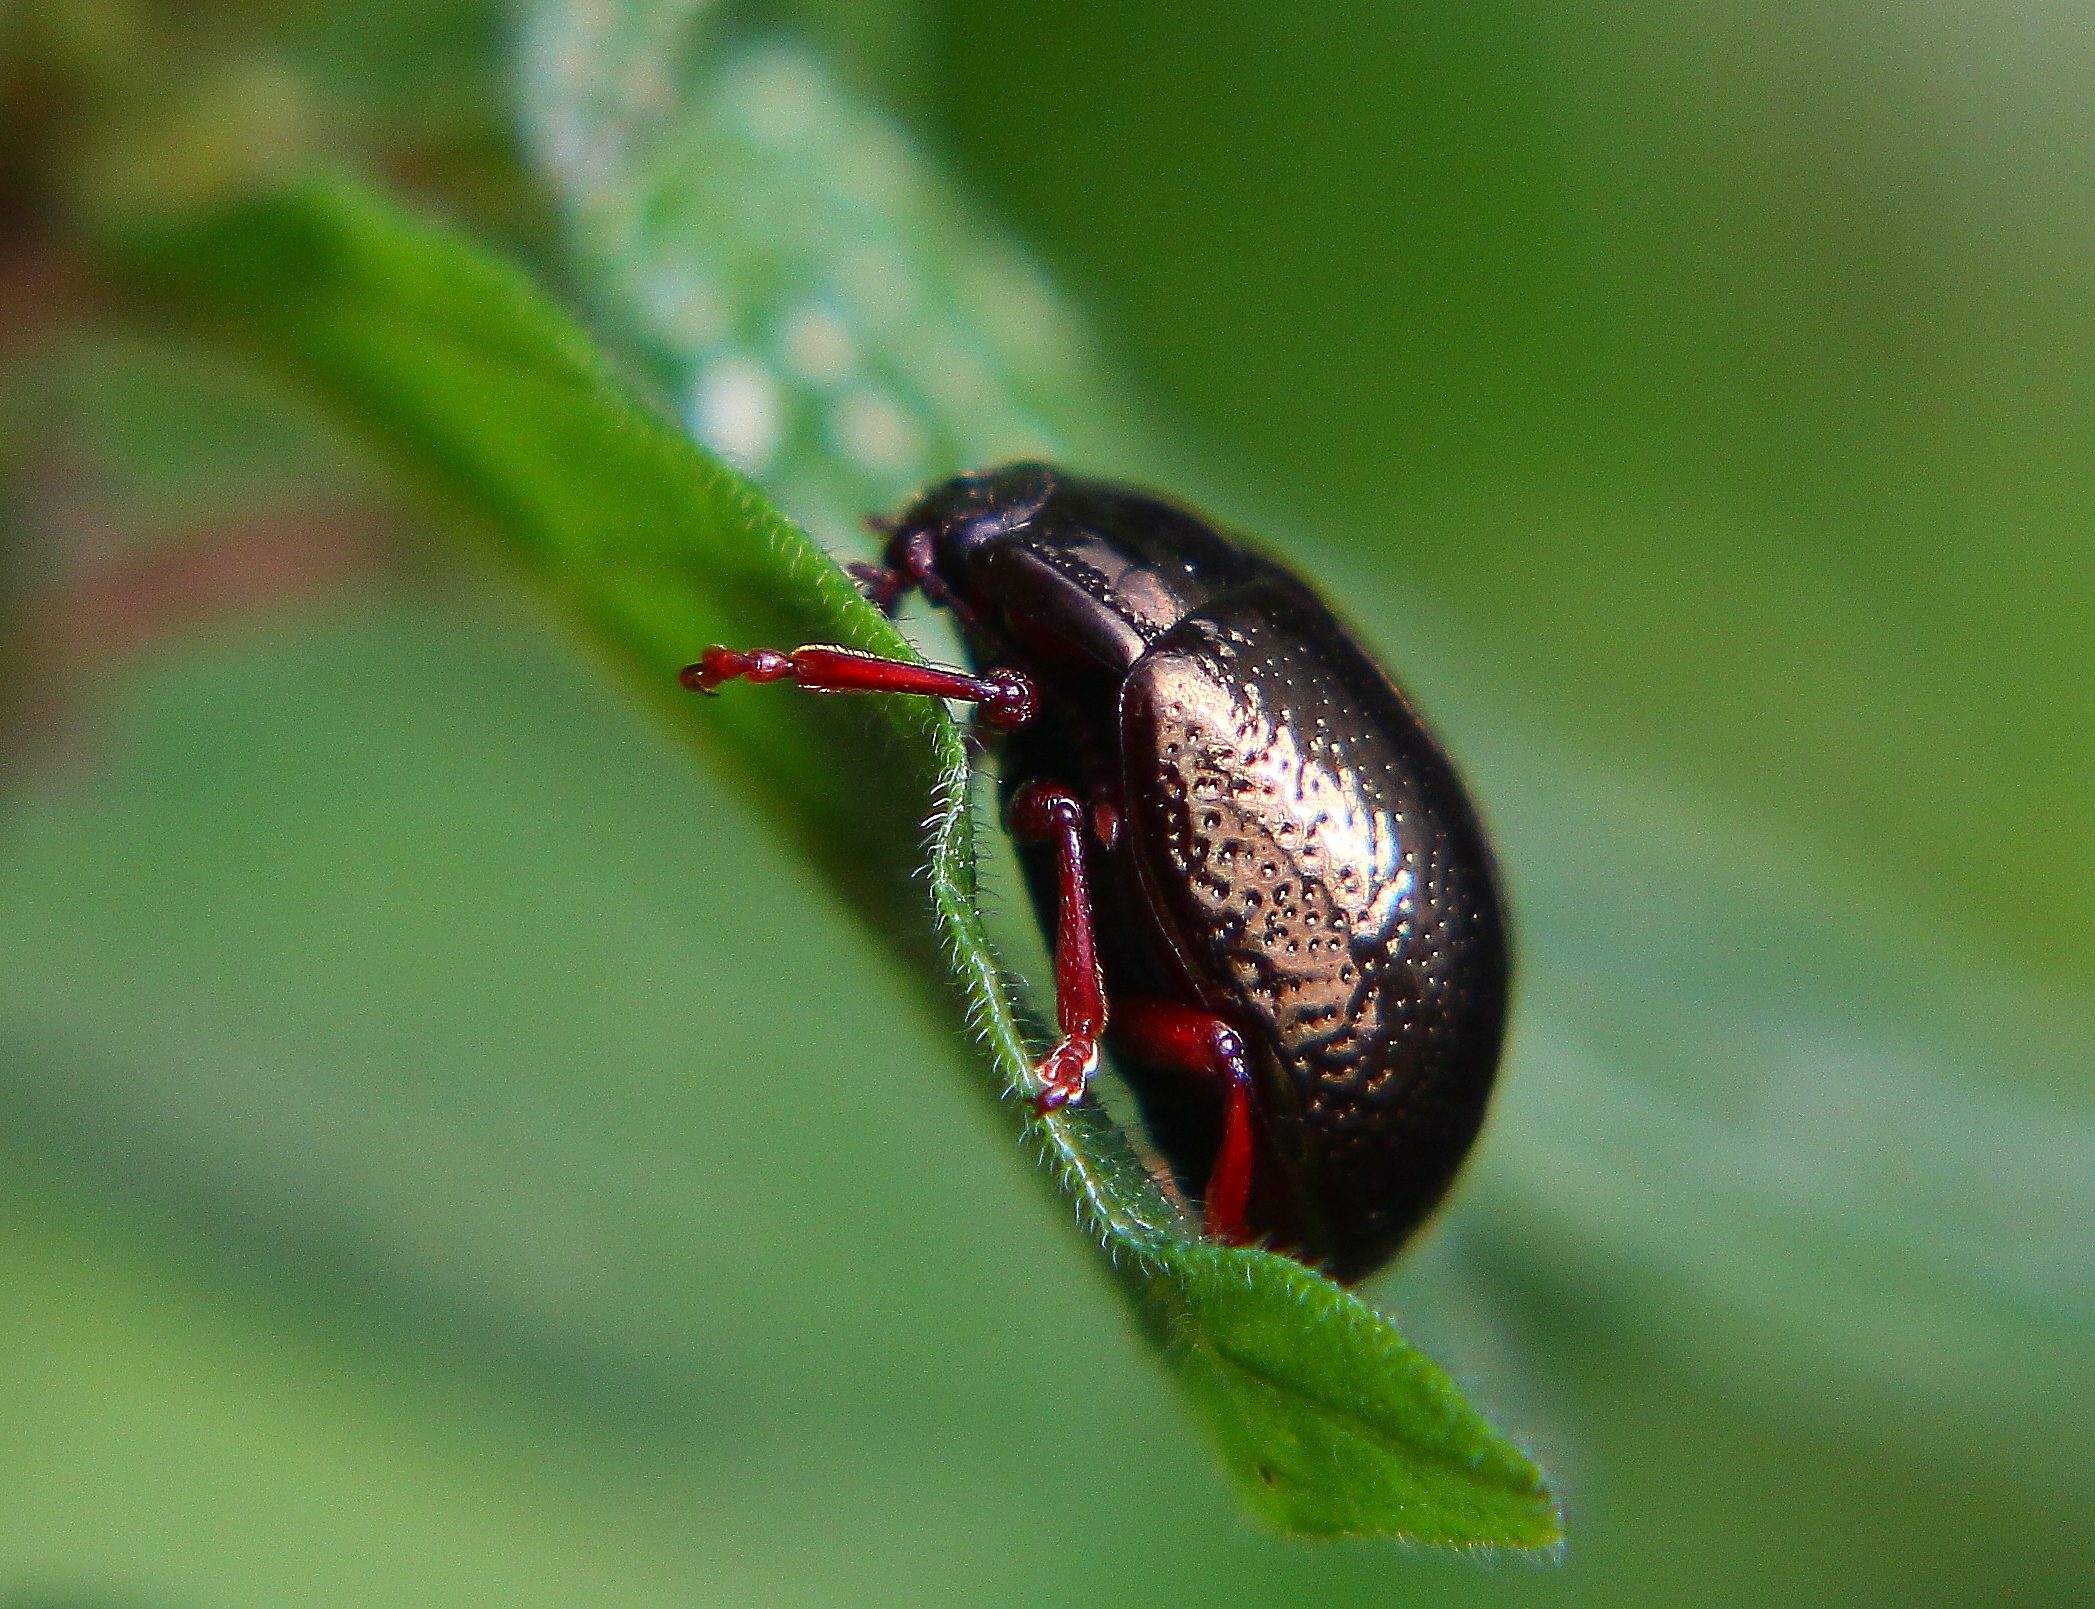
nature, photography, leaf, flower, green, insect, macro, fauna, invertebrate, close up, animals, naturaleza, natura, beetle, weevil, ggl1, gaby1, xovesphoto, animales, gphoto, canon550d, macro photography, leaf beetle, plant stem